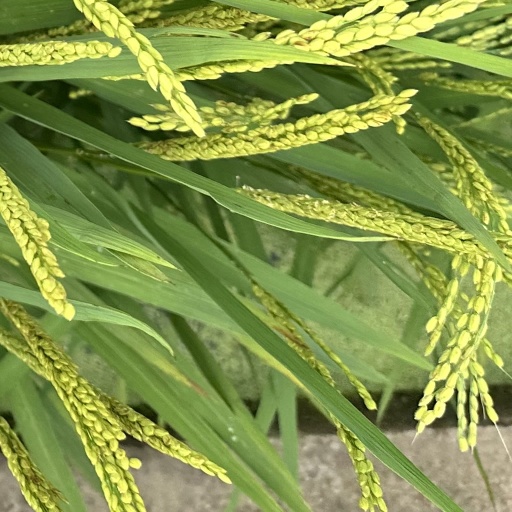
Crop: rice